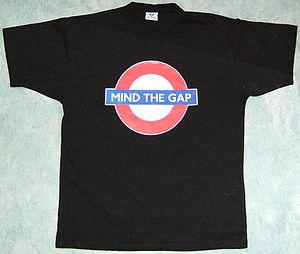
Mind the gap est une expression anglaise utilisée dans les villes anglophones.